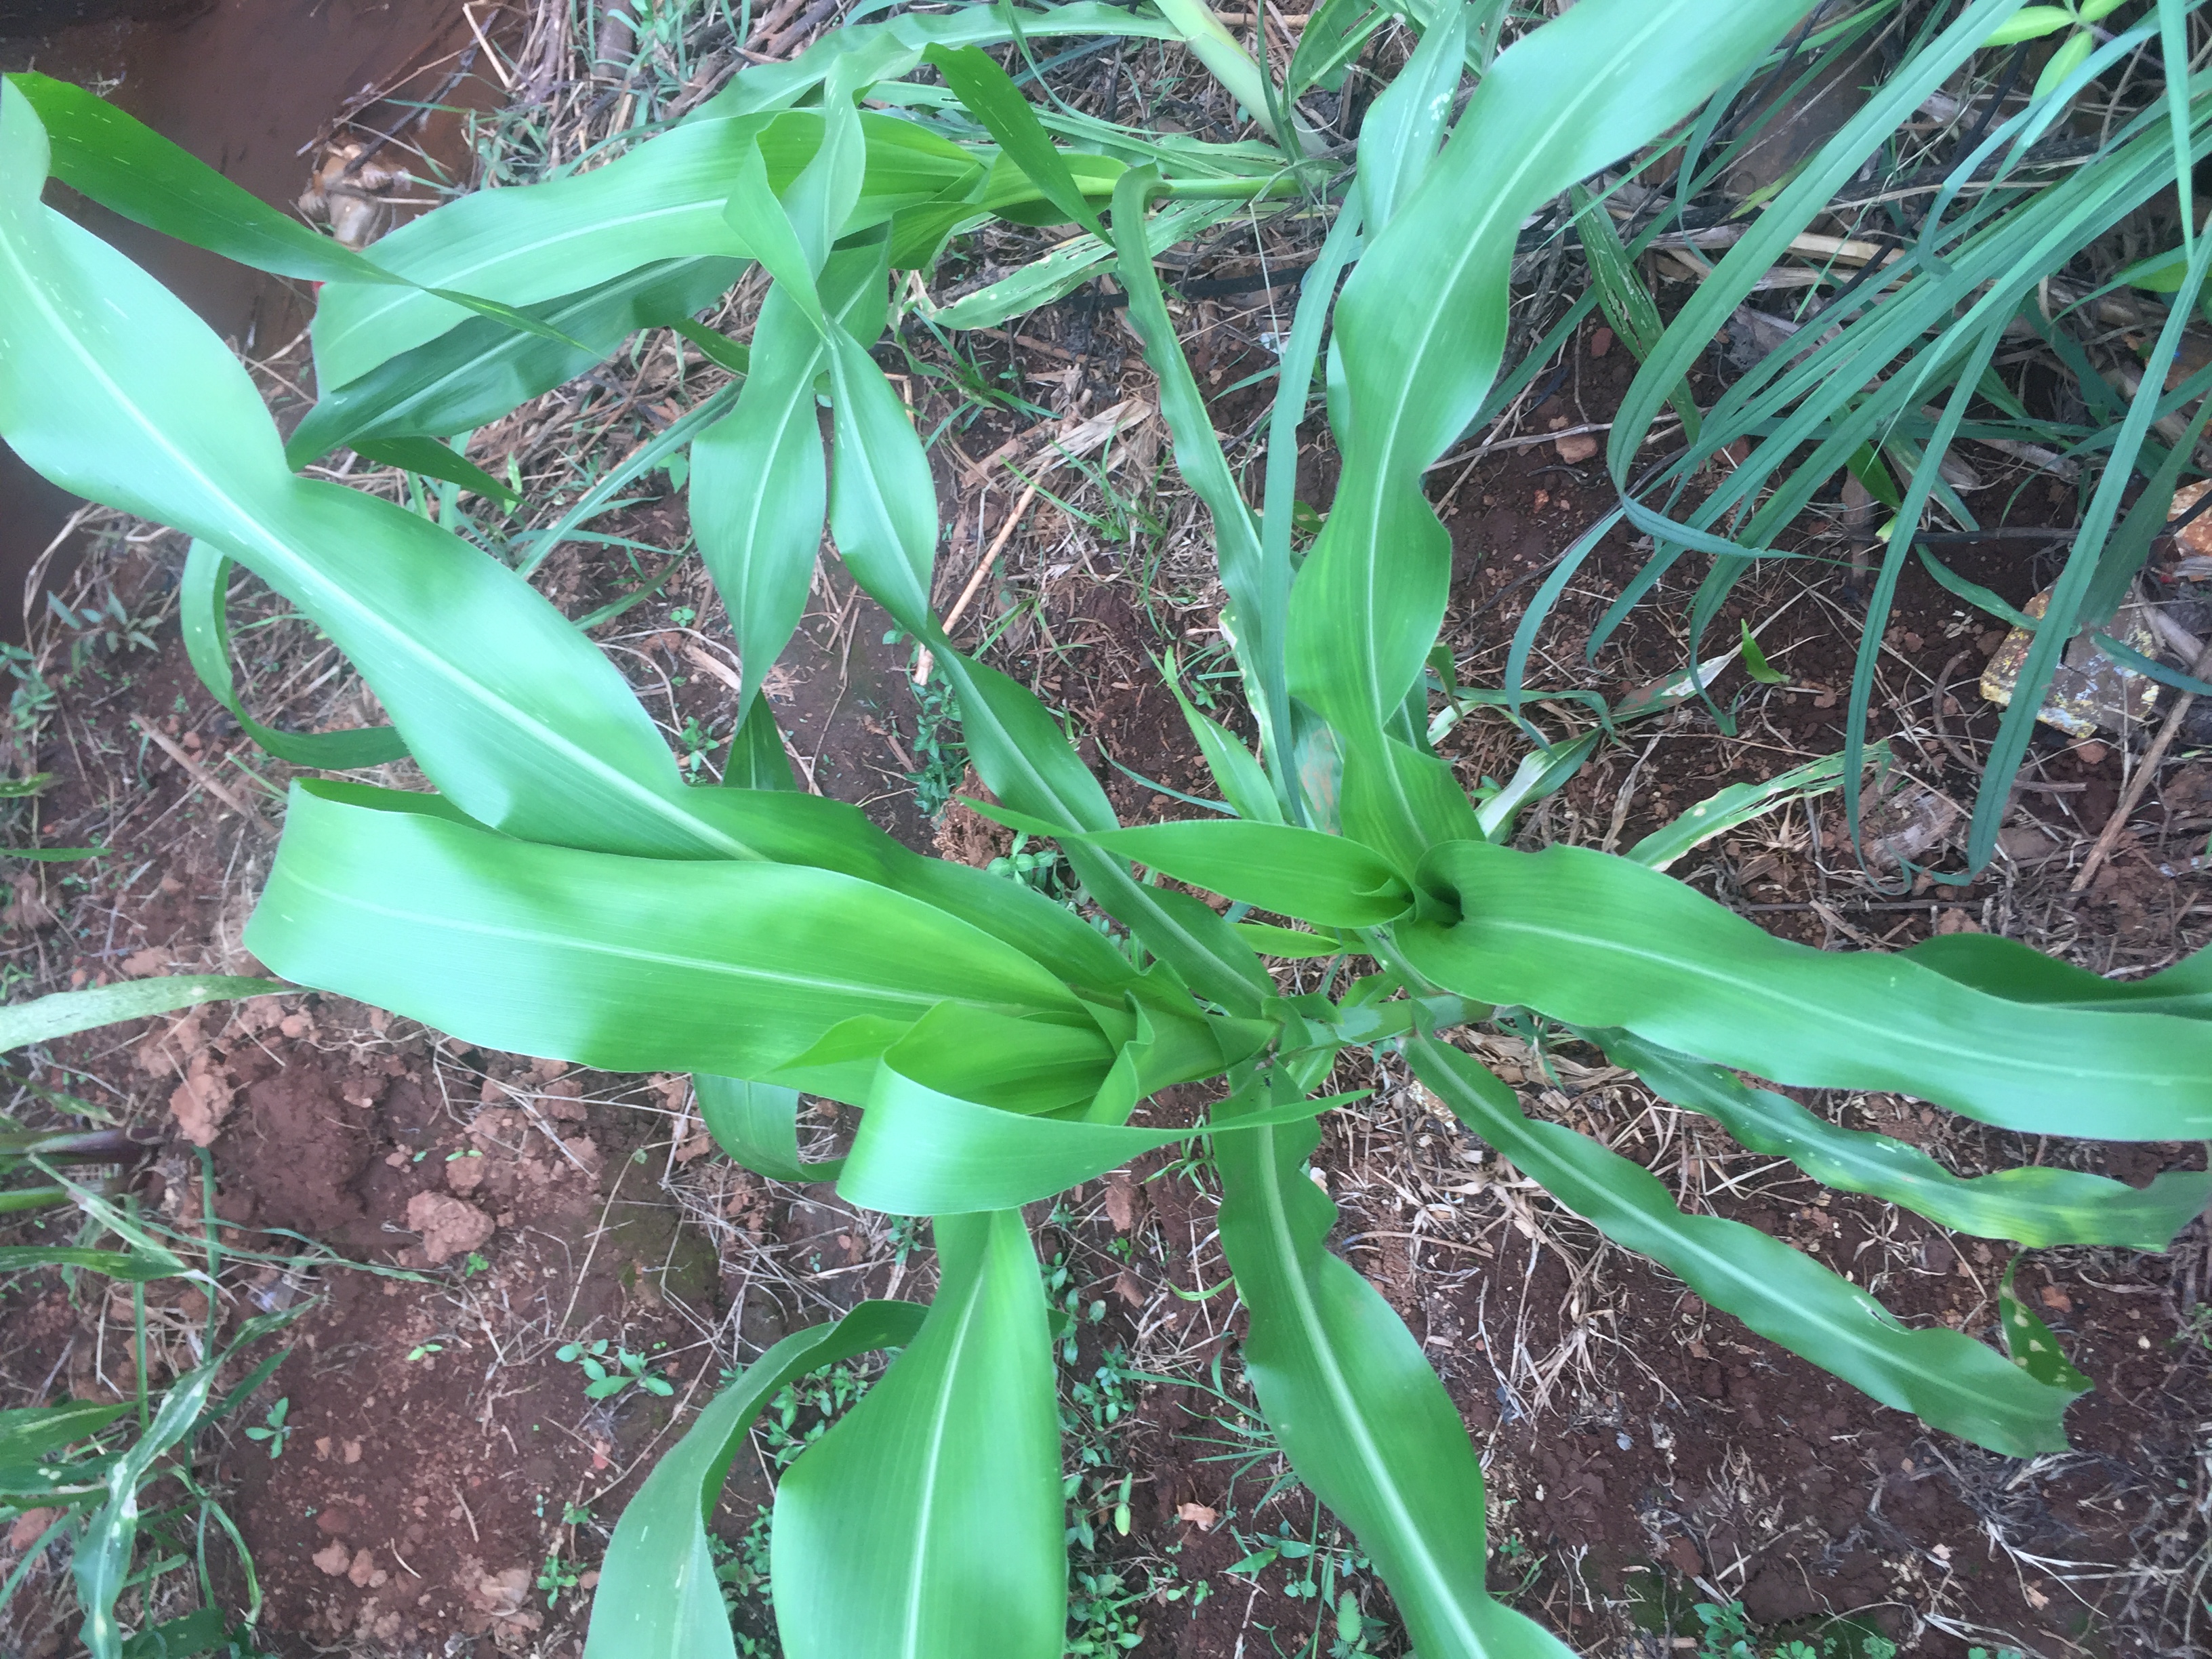
Label: healthy